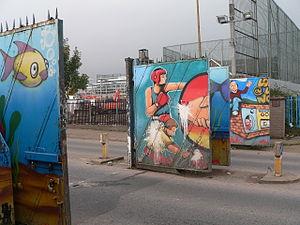
Les murs de la paix désignent une série de barrières de séparation construites pour la plupart à Belfast en Irlande du Nord pour séparer les quartiers catholiques des quartiers protestants de la ville. Leur objectif est de limiter ainsi les violences entre ces deux communautés. La longueur de ces portions de mur varie de quelques centaines de mètres à plus de 5 km. On recense aujourd'hui 99 murs de la paix. Le 9 mai 2013, le gouvernement nord-irlandais s'est engagé à détruire les murs de la paix d'ici dix ans.